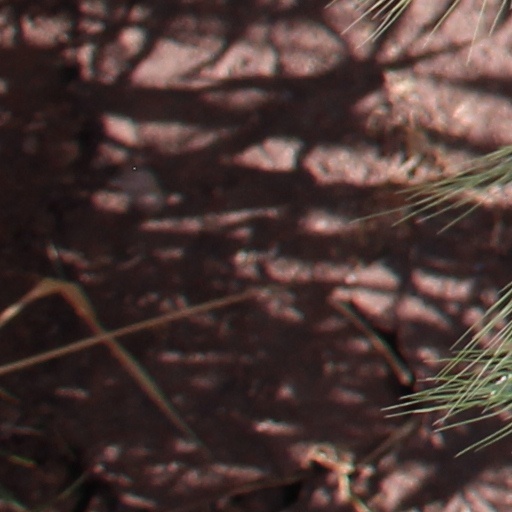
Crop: wheat